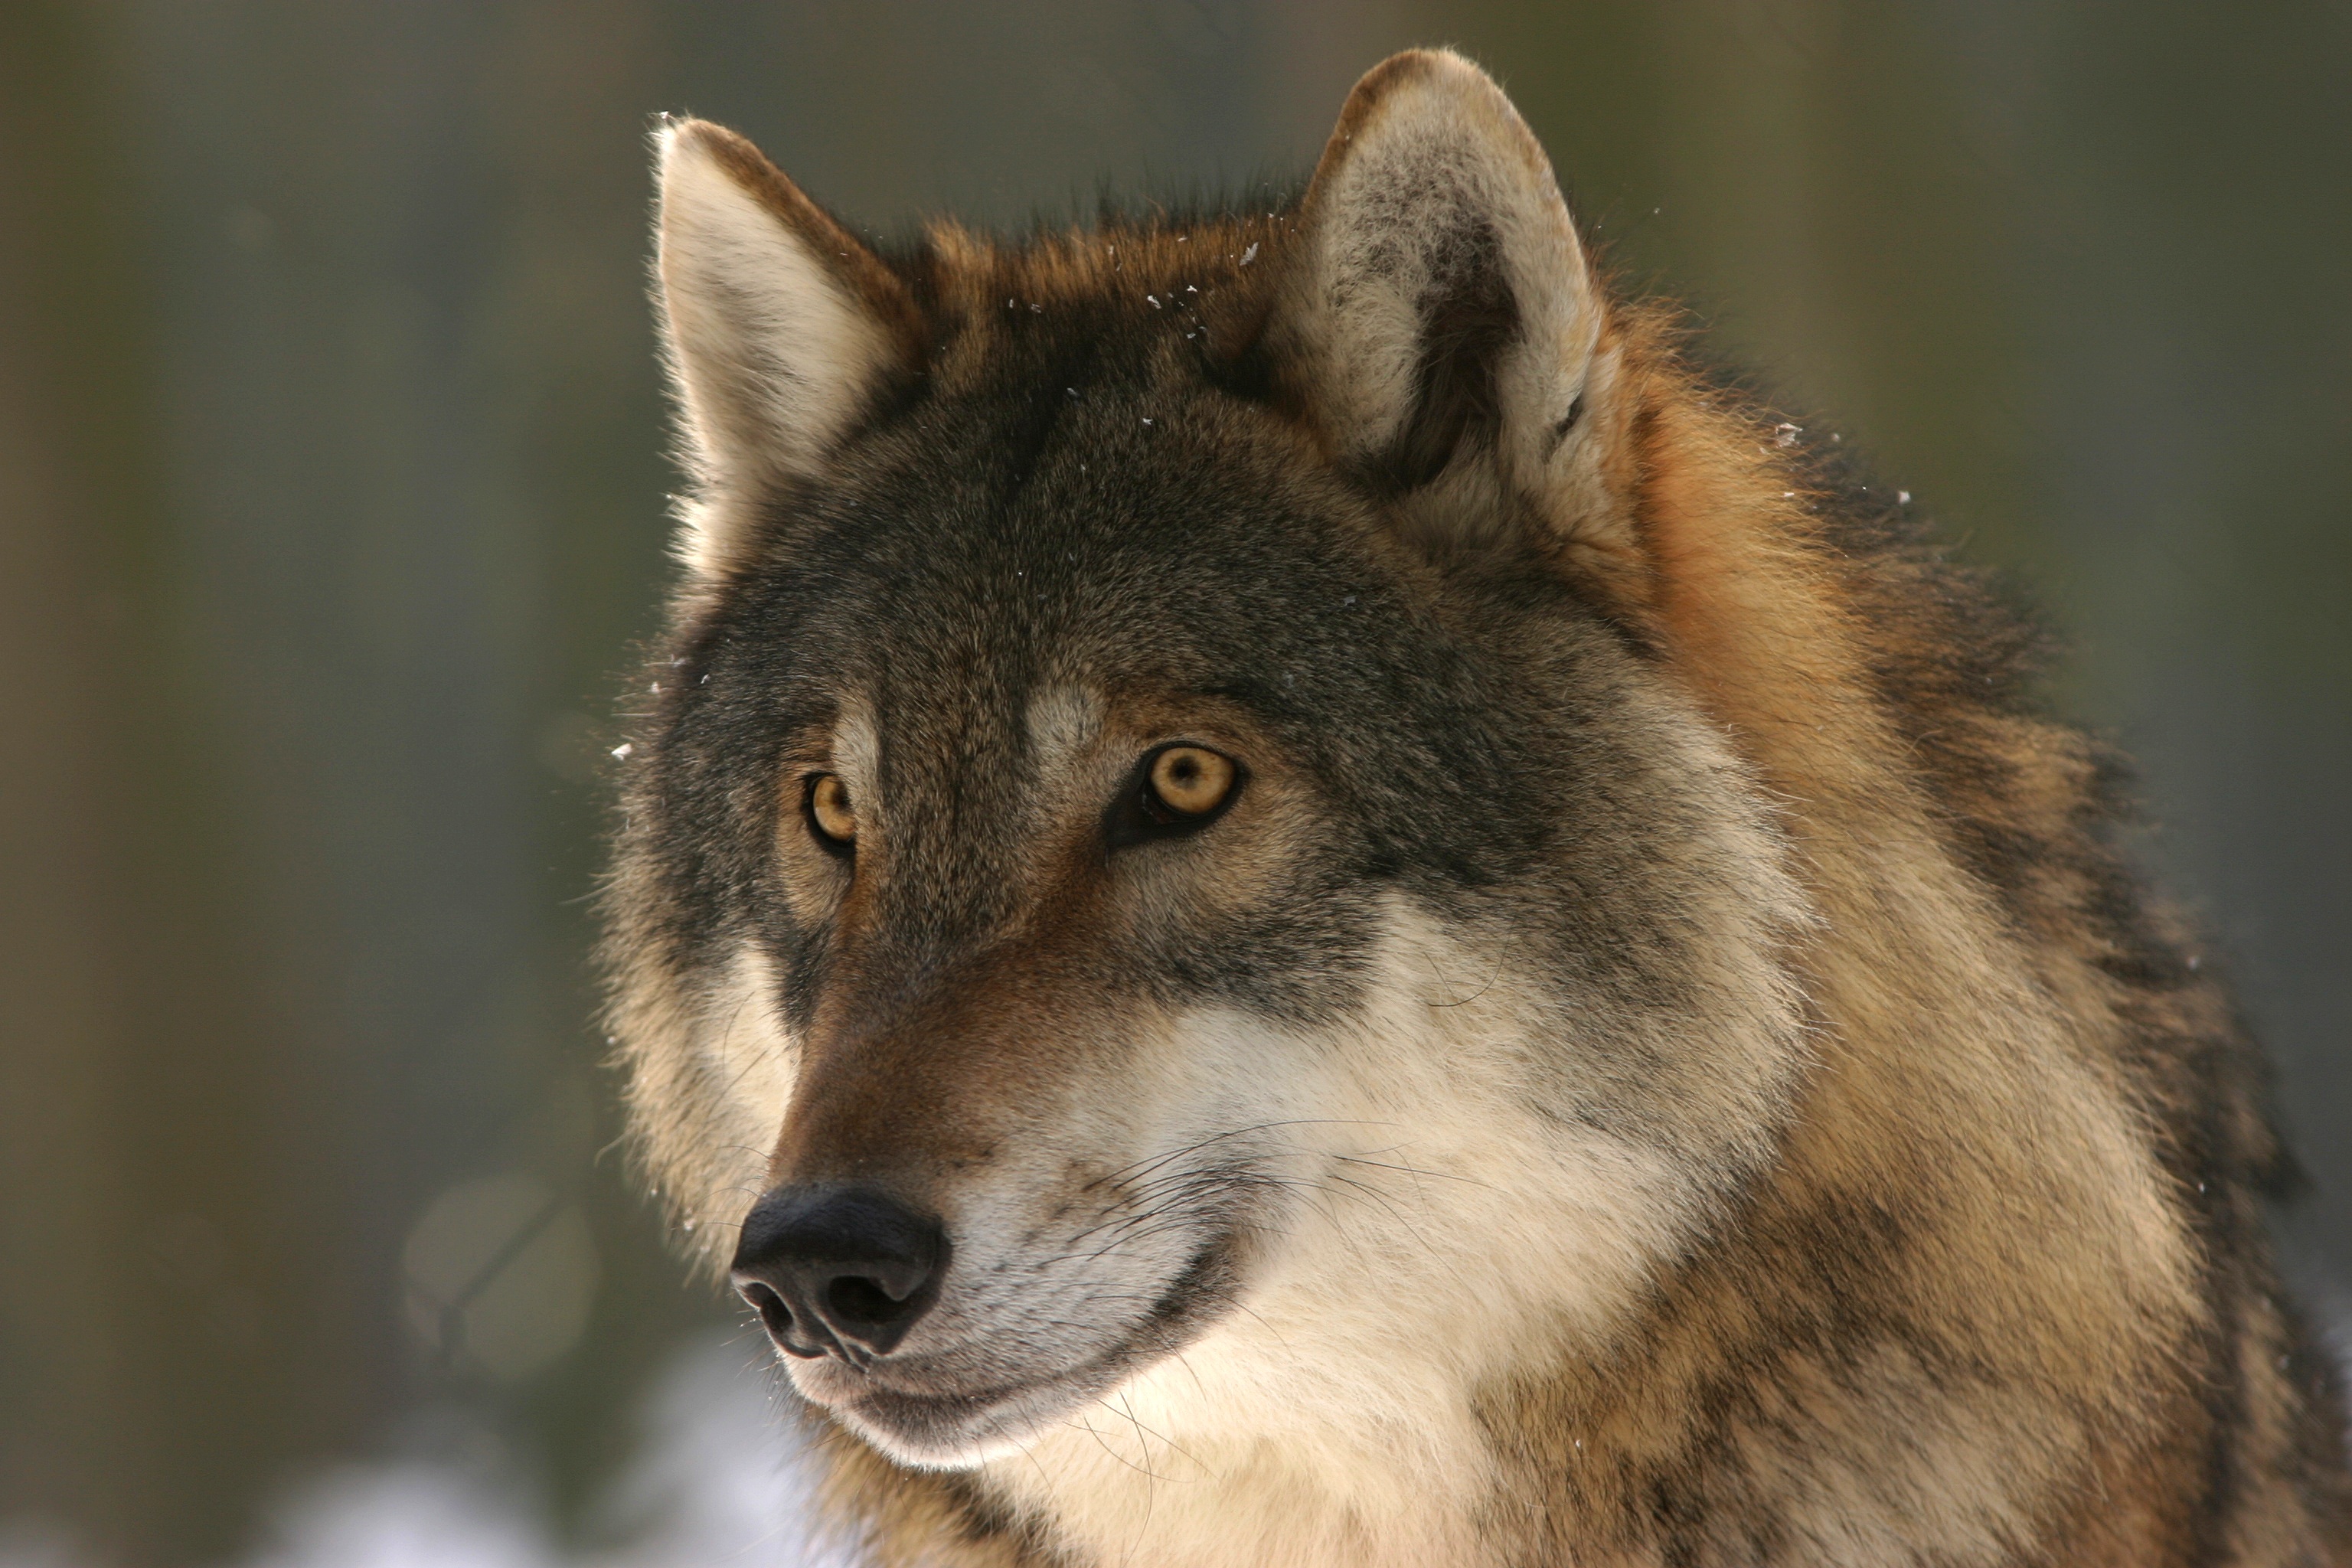
canine, wildlife, zoo, mammal, wolf, fauna, enclosure, vertebrate, wildlife photography, wolves, european wolf, canis lupus, dog like mammal, red wolf, kit fox, saarloos wolfdog, wolfdog, czechoslovakian wolfdog, carnivoran, dog breed group, greenland dog, east siberian laika, canis lupus tundrarum